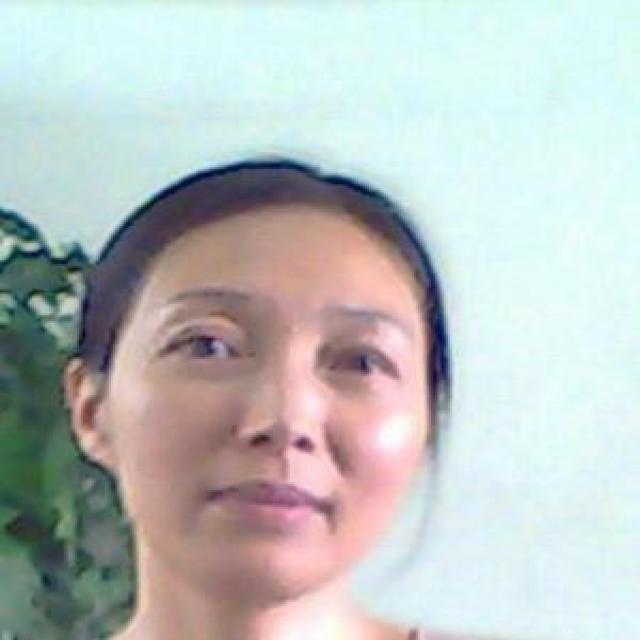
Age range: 21-44